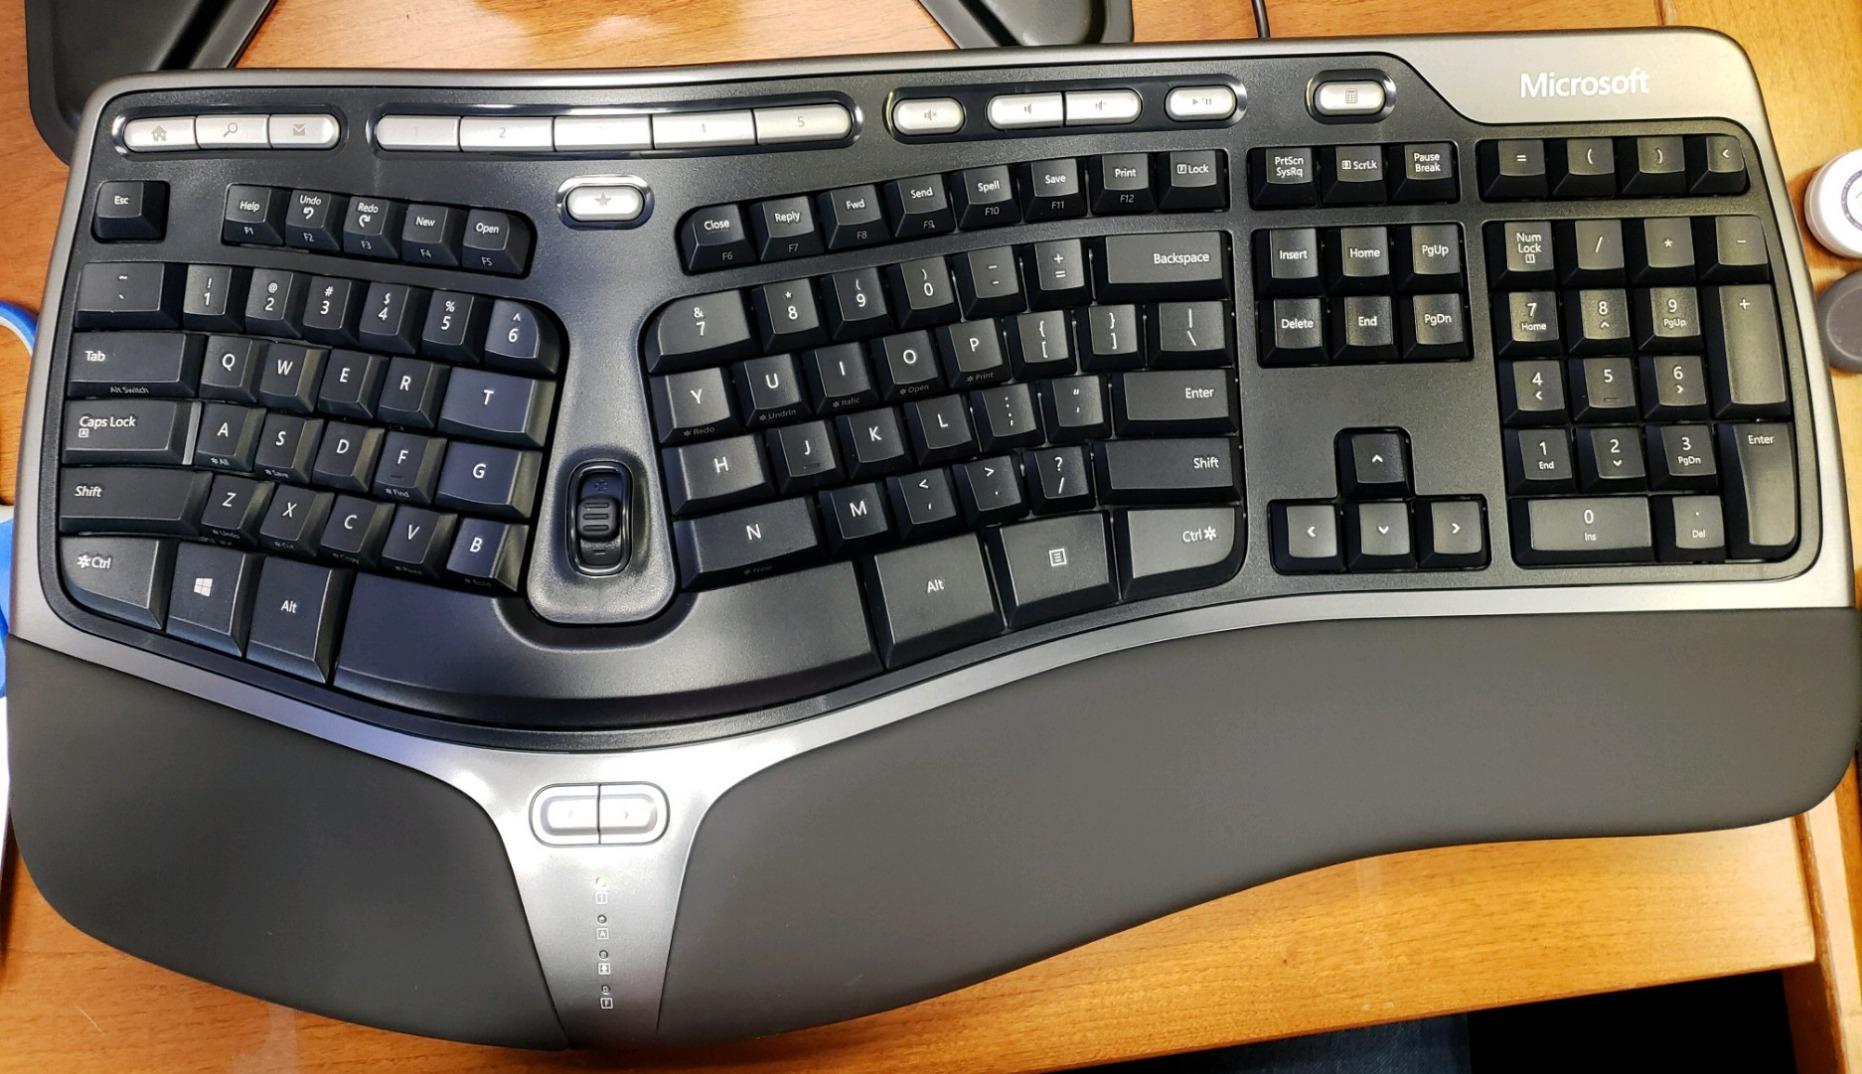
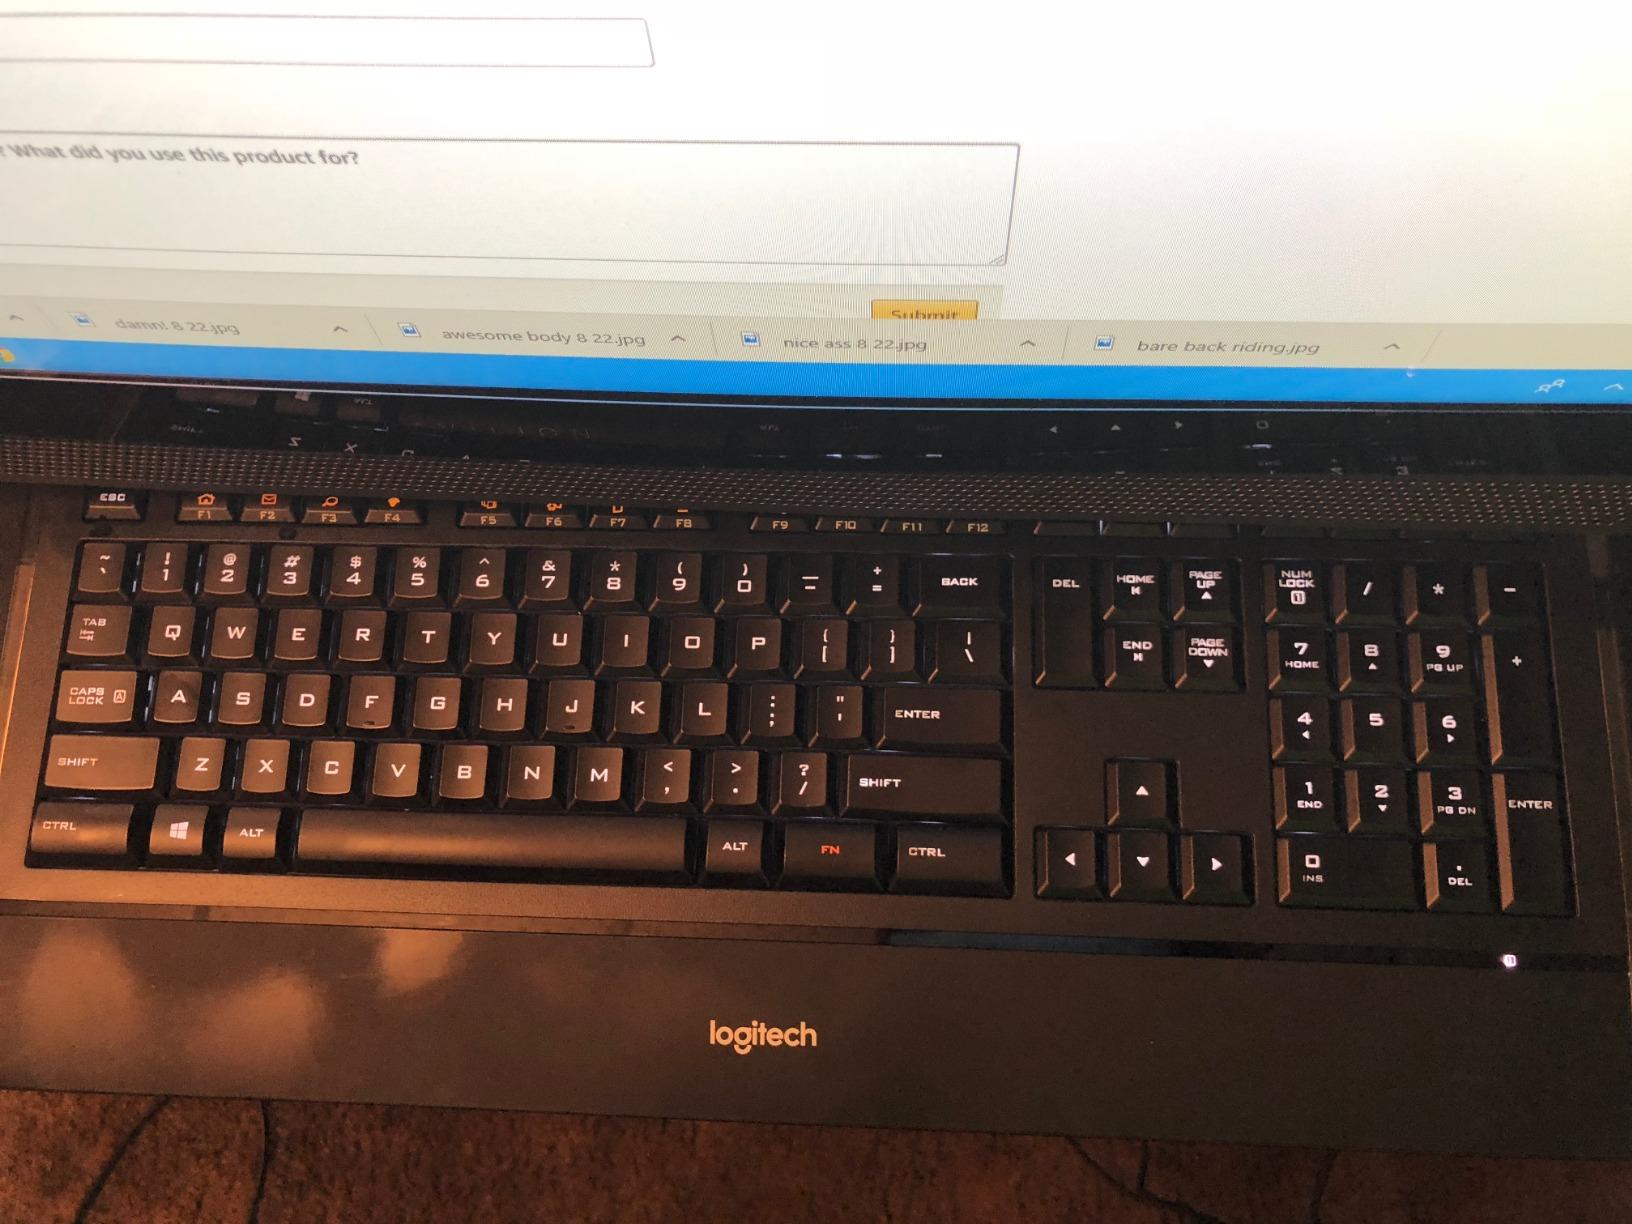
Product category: keyboard
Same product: no